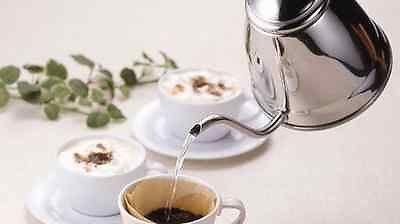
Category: kettle